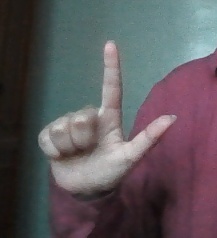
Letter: laam